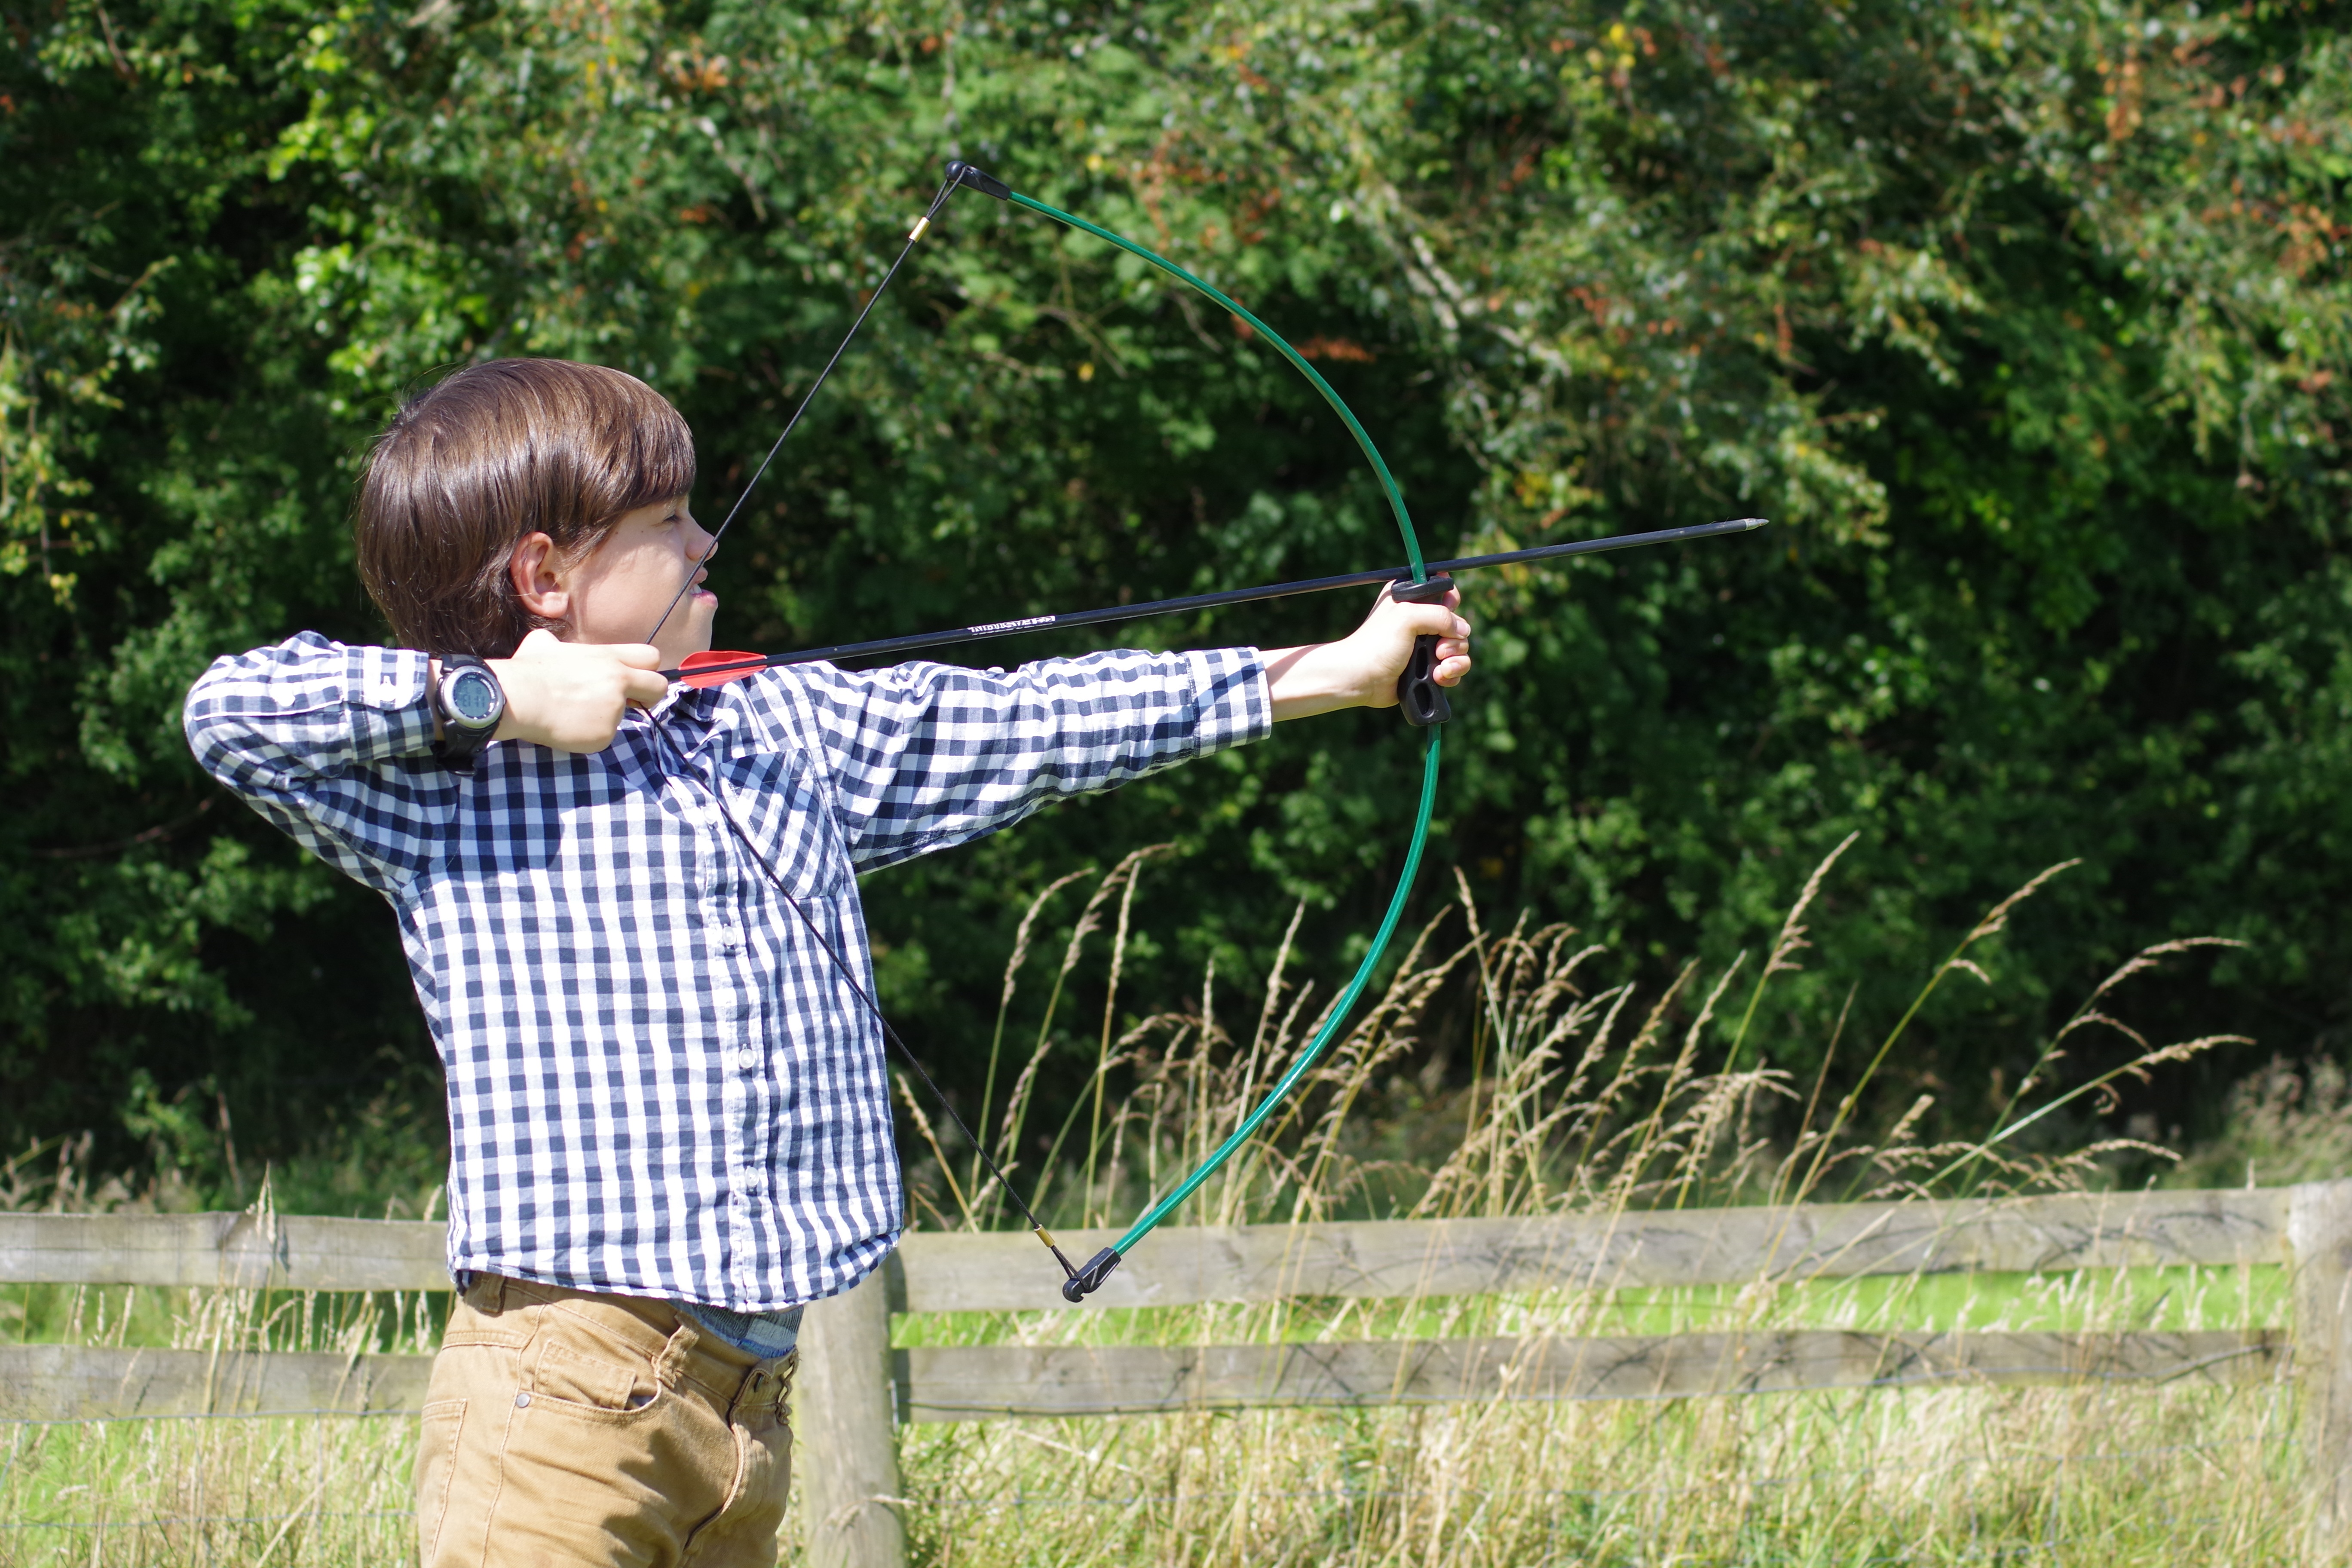
boy, kid, recreation, young, leisure, weapon, arrow, shooting, archery, aiming, bow and arrow, outdoor recreation, bowman